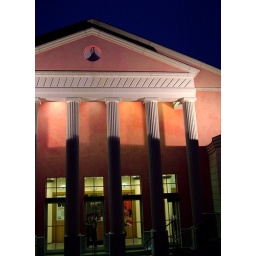
some strange pink building tucked away in our busy paris neighborhood...